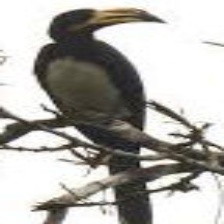
Species: AFRICAN PIED HORNBILL
Scientific name: TOCKUS FASCIATUS
ImageNet parent category: hornbill